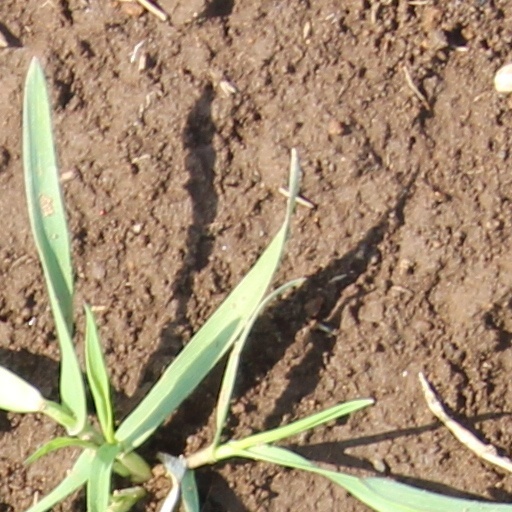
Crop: wheat